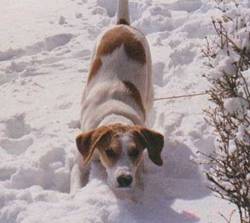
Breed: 223-n000074-English_foxhound